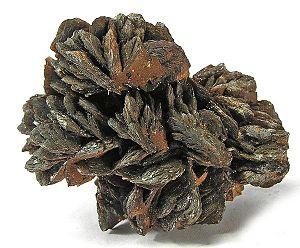
La descloizite est un minéral appartenant à la famille des vanadates et cristallisant dans le système orthorhombique.